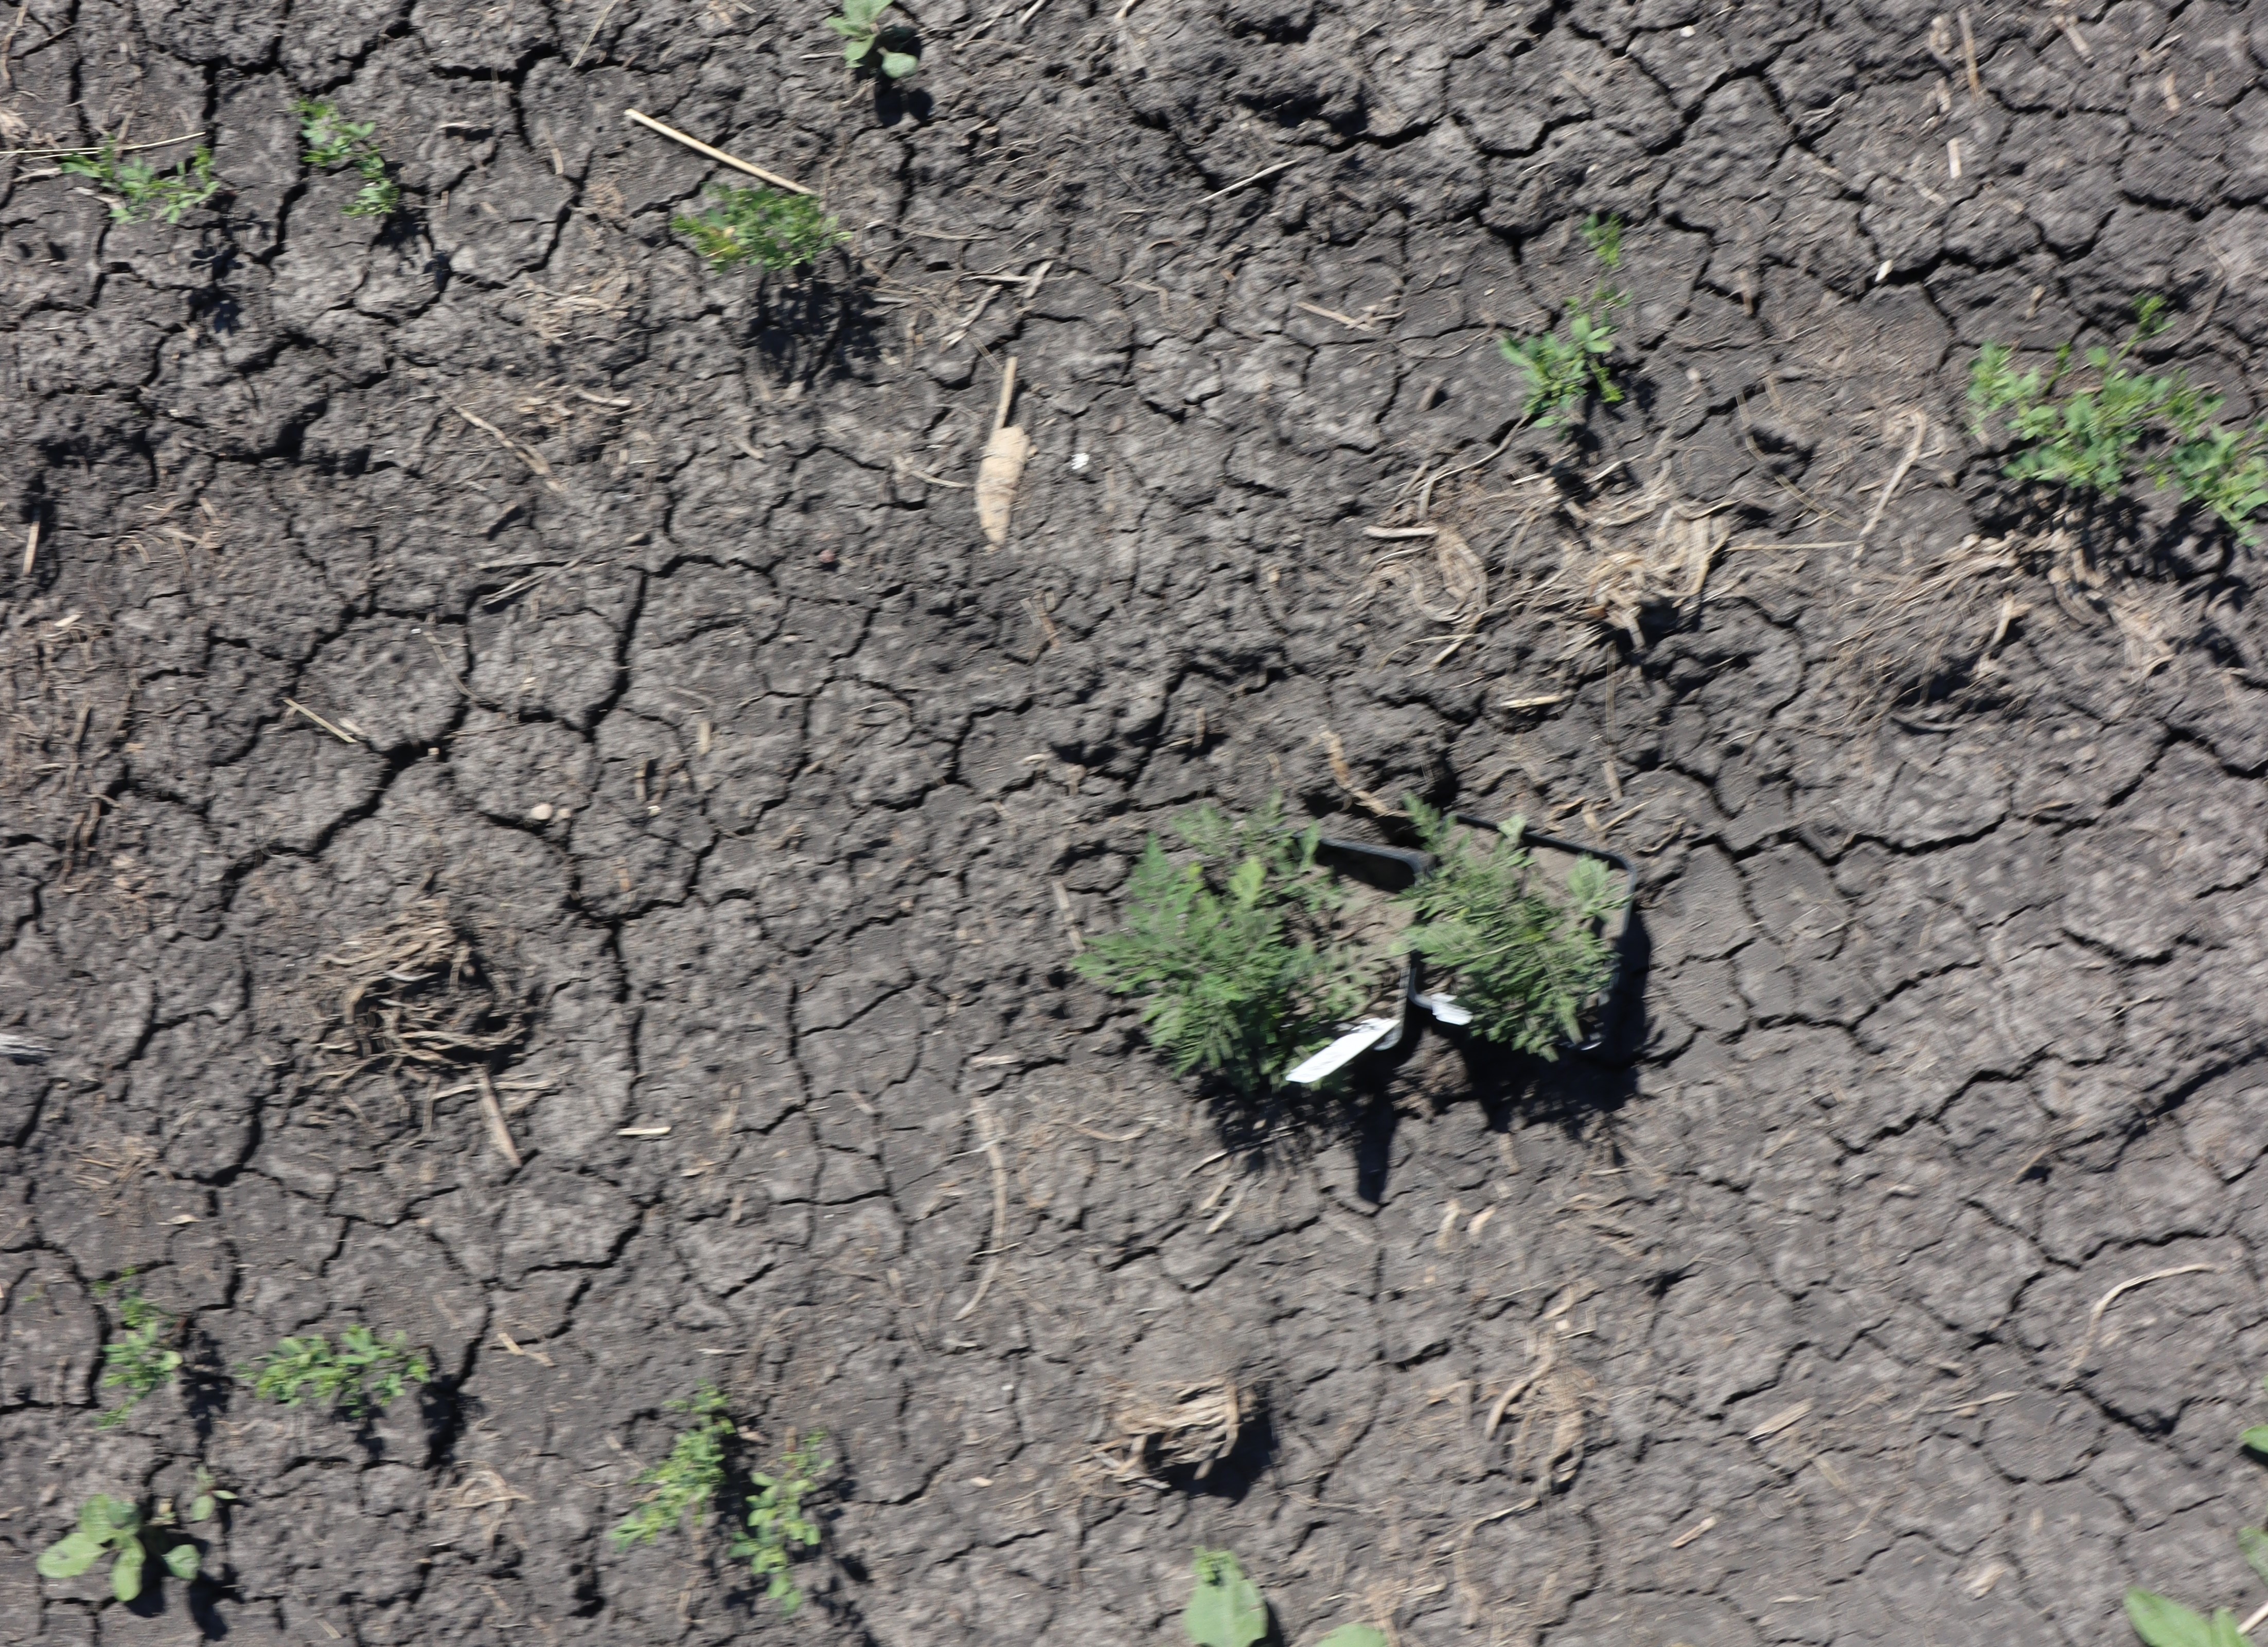
Crop: Lentil
Objects: Ragweed, Ragweed, Lentil, Lentil, Lentil, Lentil, Lentil, Lentil, Lentil, Lentil, Lentil, Lentil